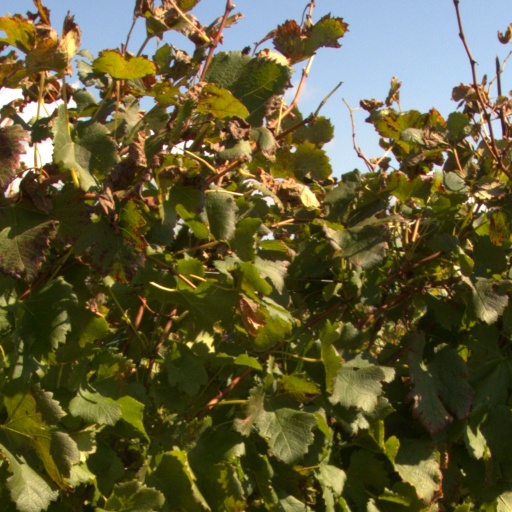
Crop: grape